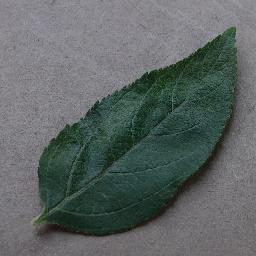
Label: Apple___healthy